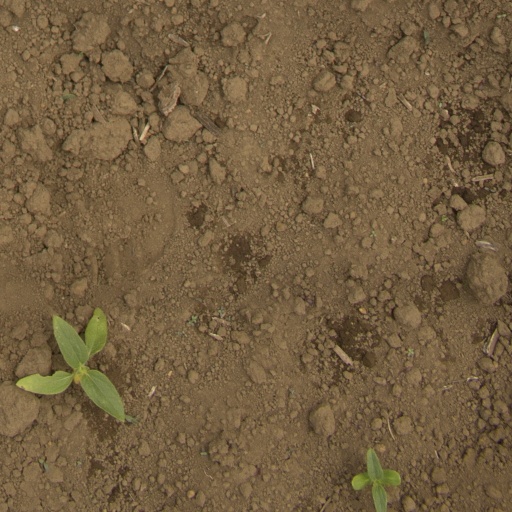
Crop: Jerusalem artichoke